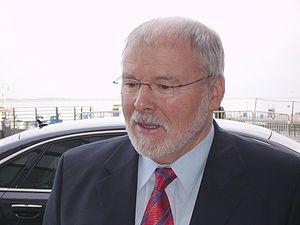
Le cabinet Ringstorff I est le gouvernement du Land de Mecklembourg-Poméranie-Occidentale entre le 3 novembre 1998 et le 6 novembre 2002, durant la 3ᵉ législature du Landtag.
Harald Ringstorff, né le 25 septembre 1939 à Wittenburg, est un homme politique allemand membre du Parti social-démocrate d'Allemagne.